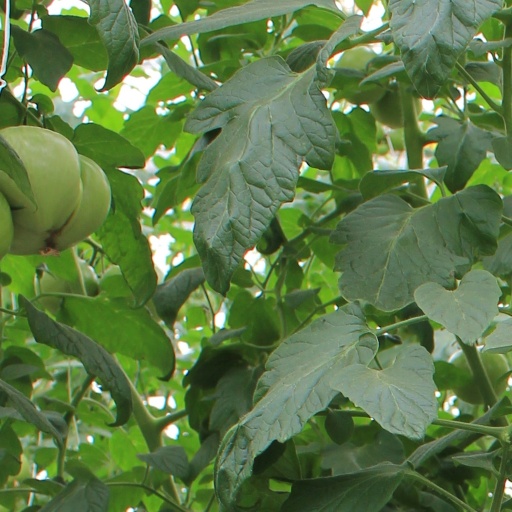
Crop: tomato